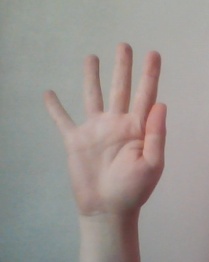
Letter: sheen